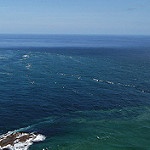
Scene: Outdoor